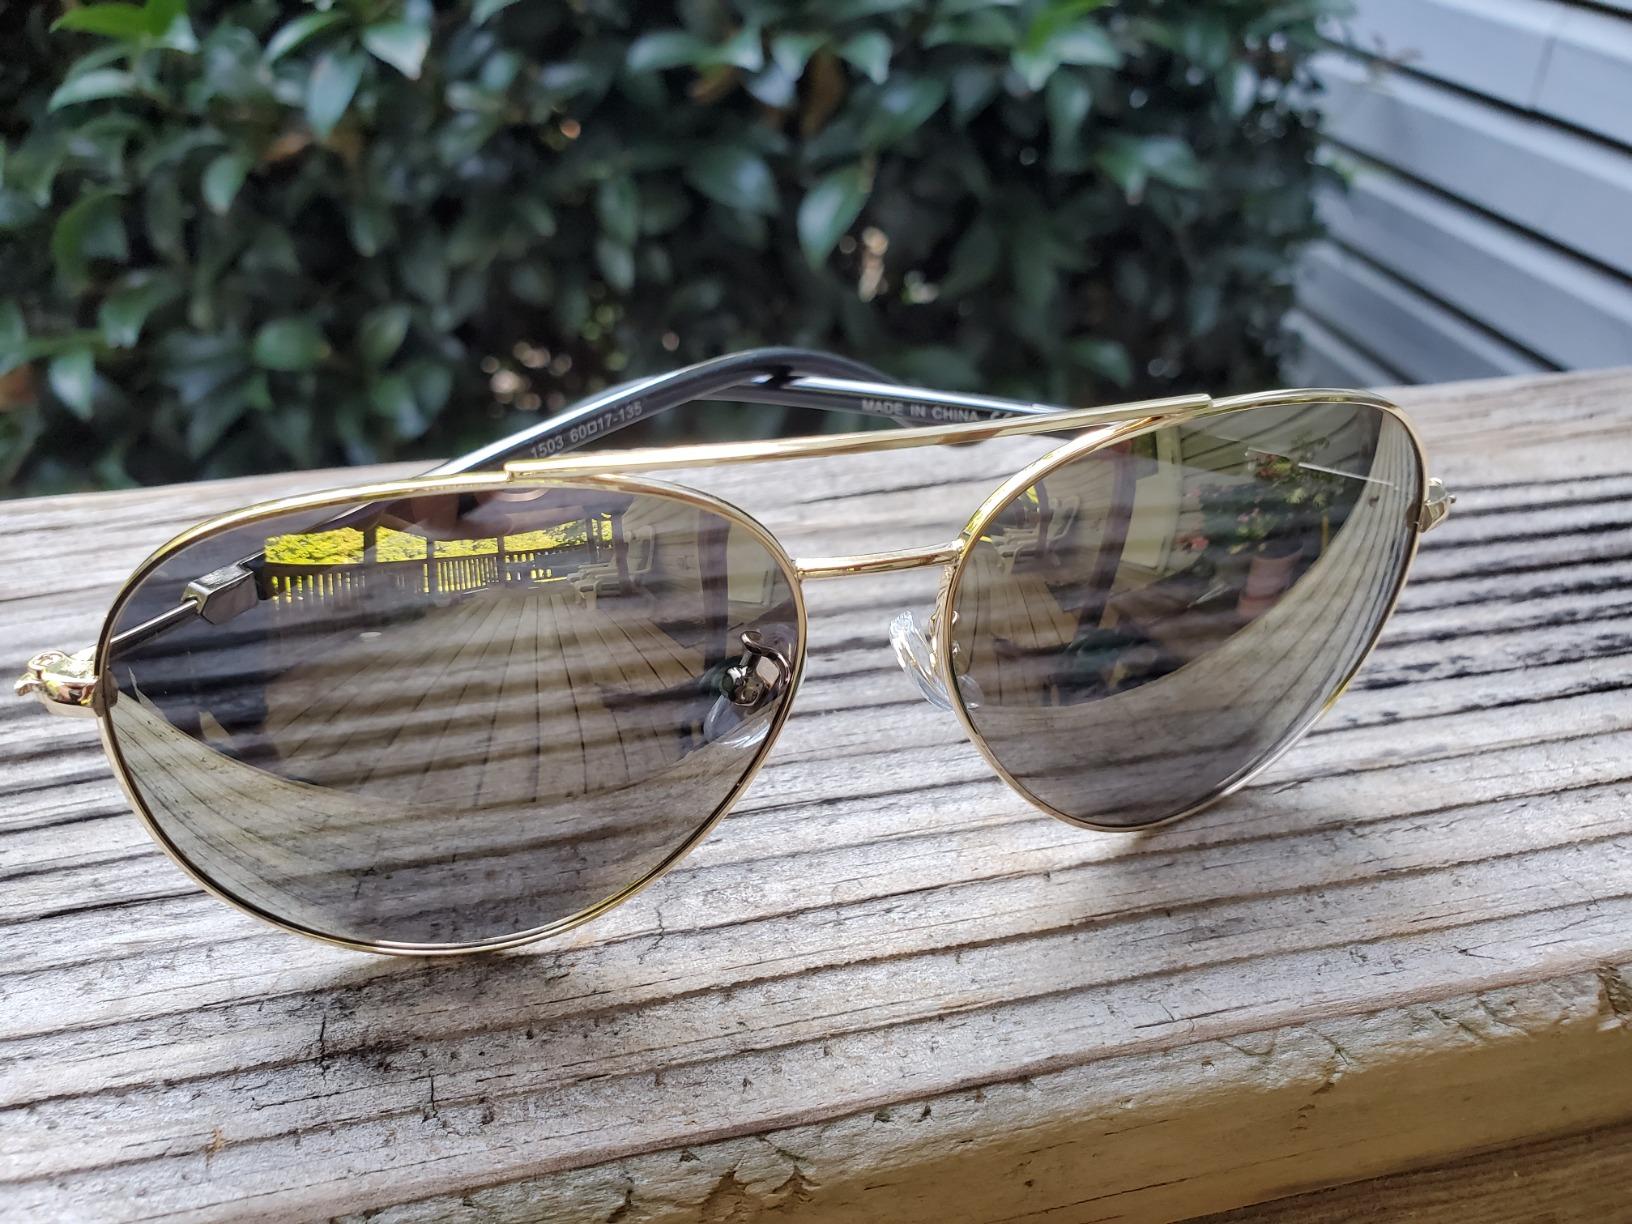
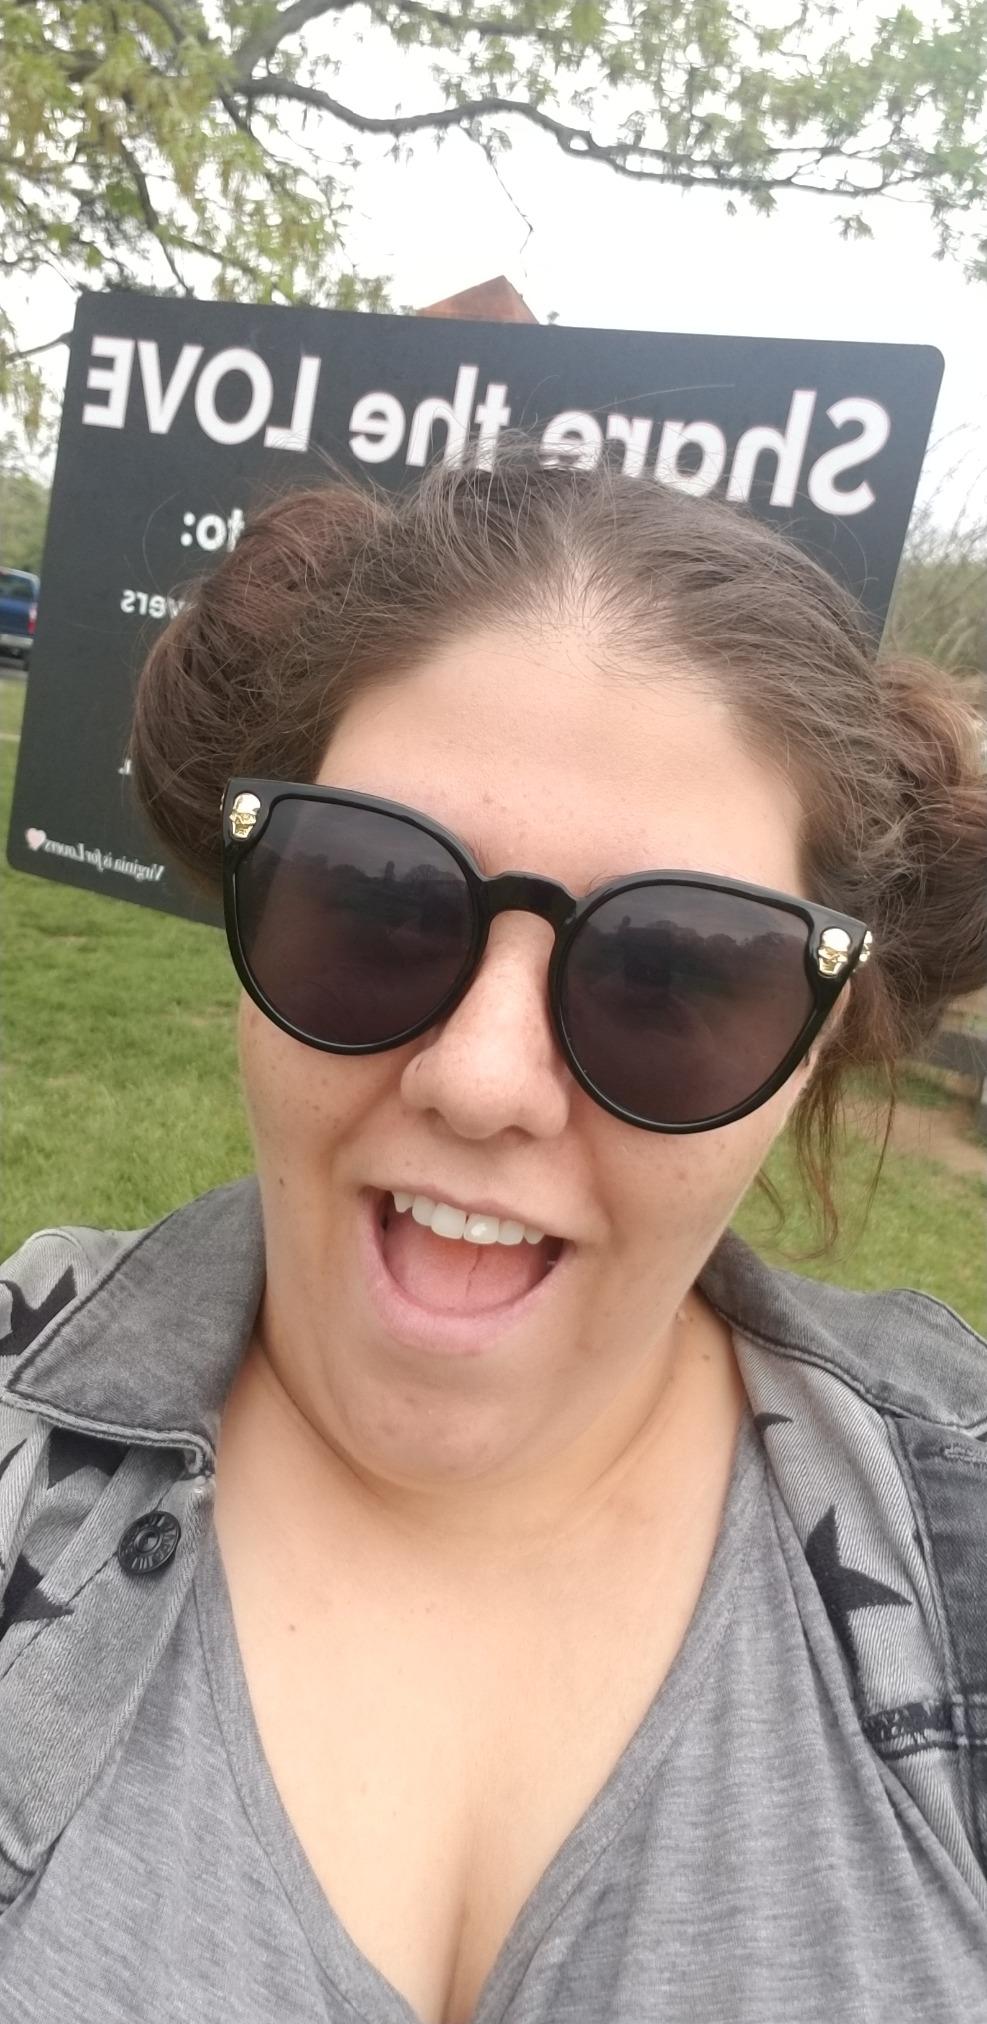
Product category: accessories_sunglasses
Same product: no